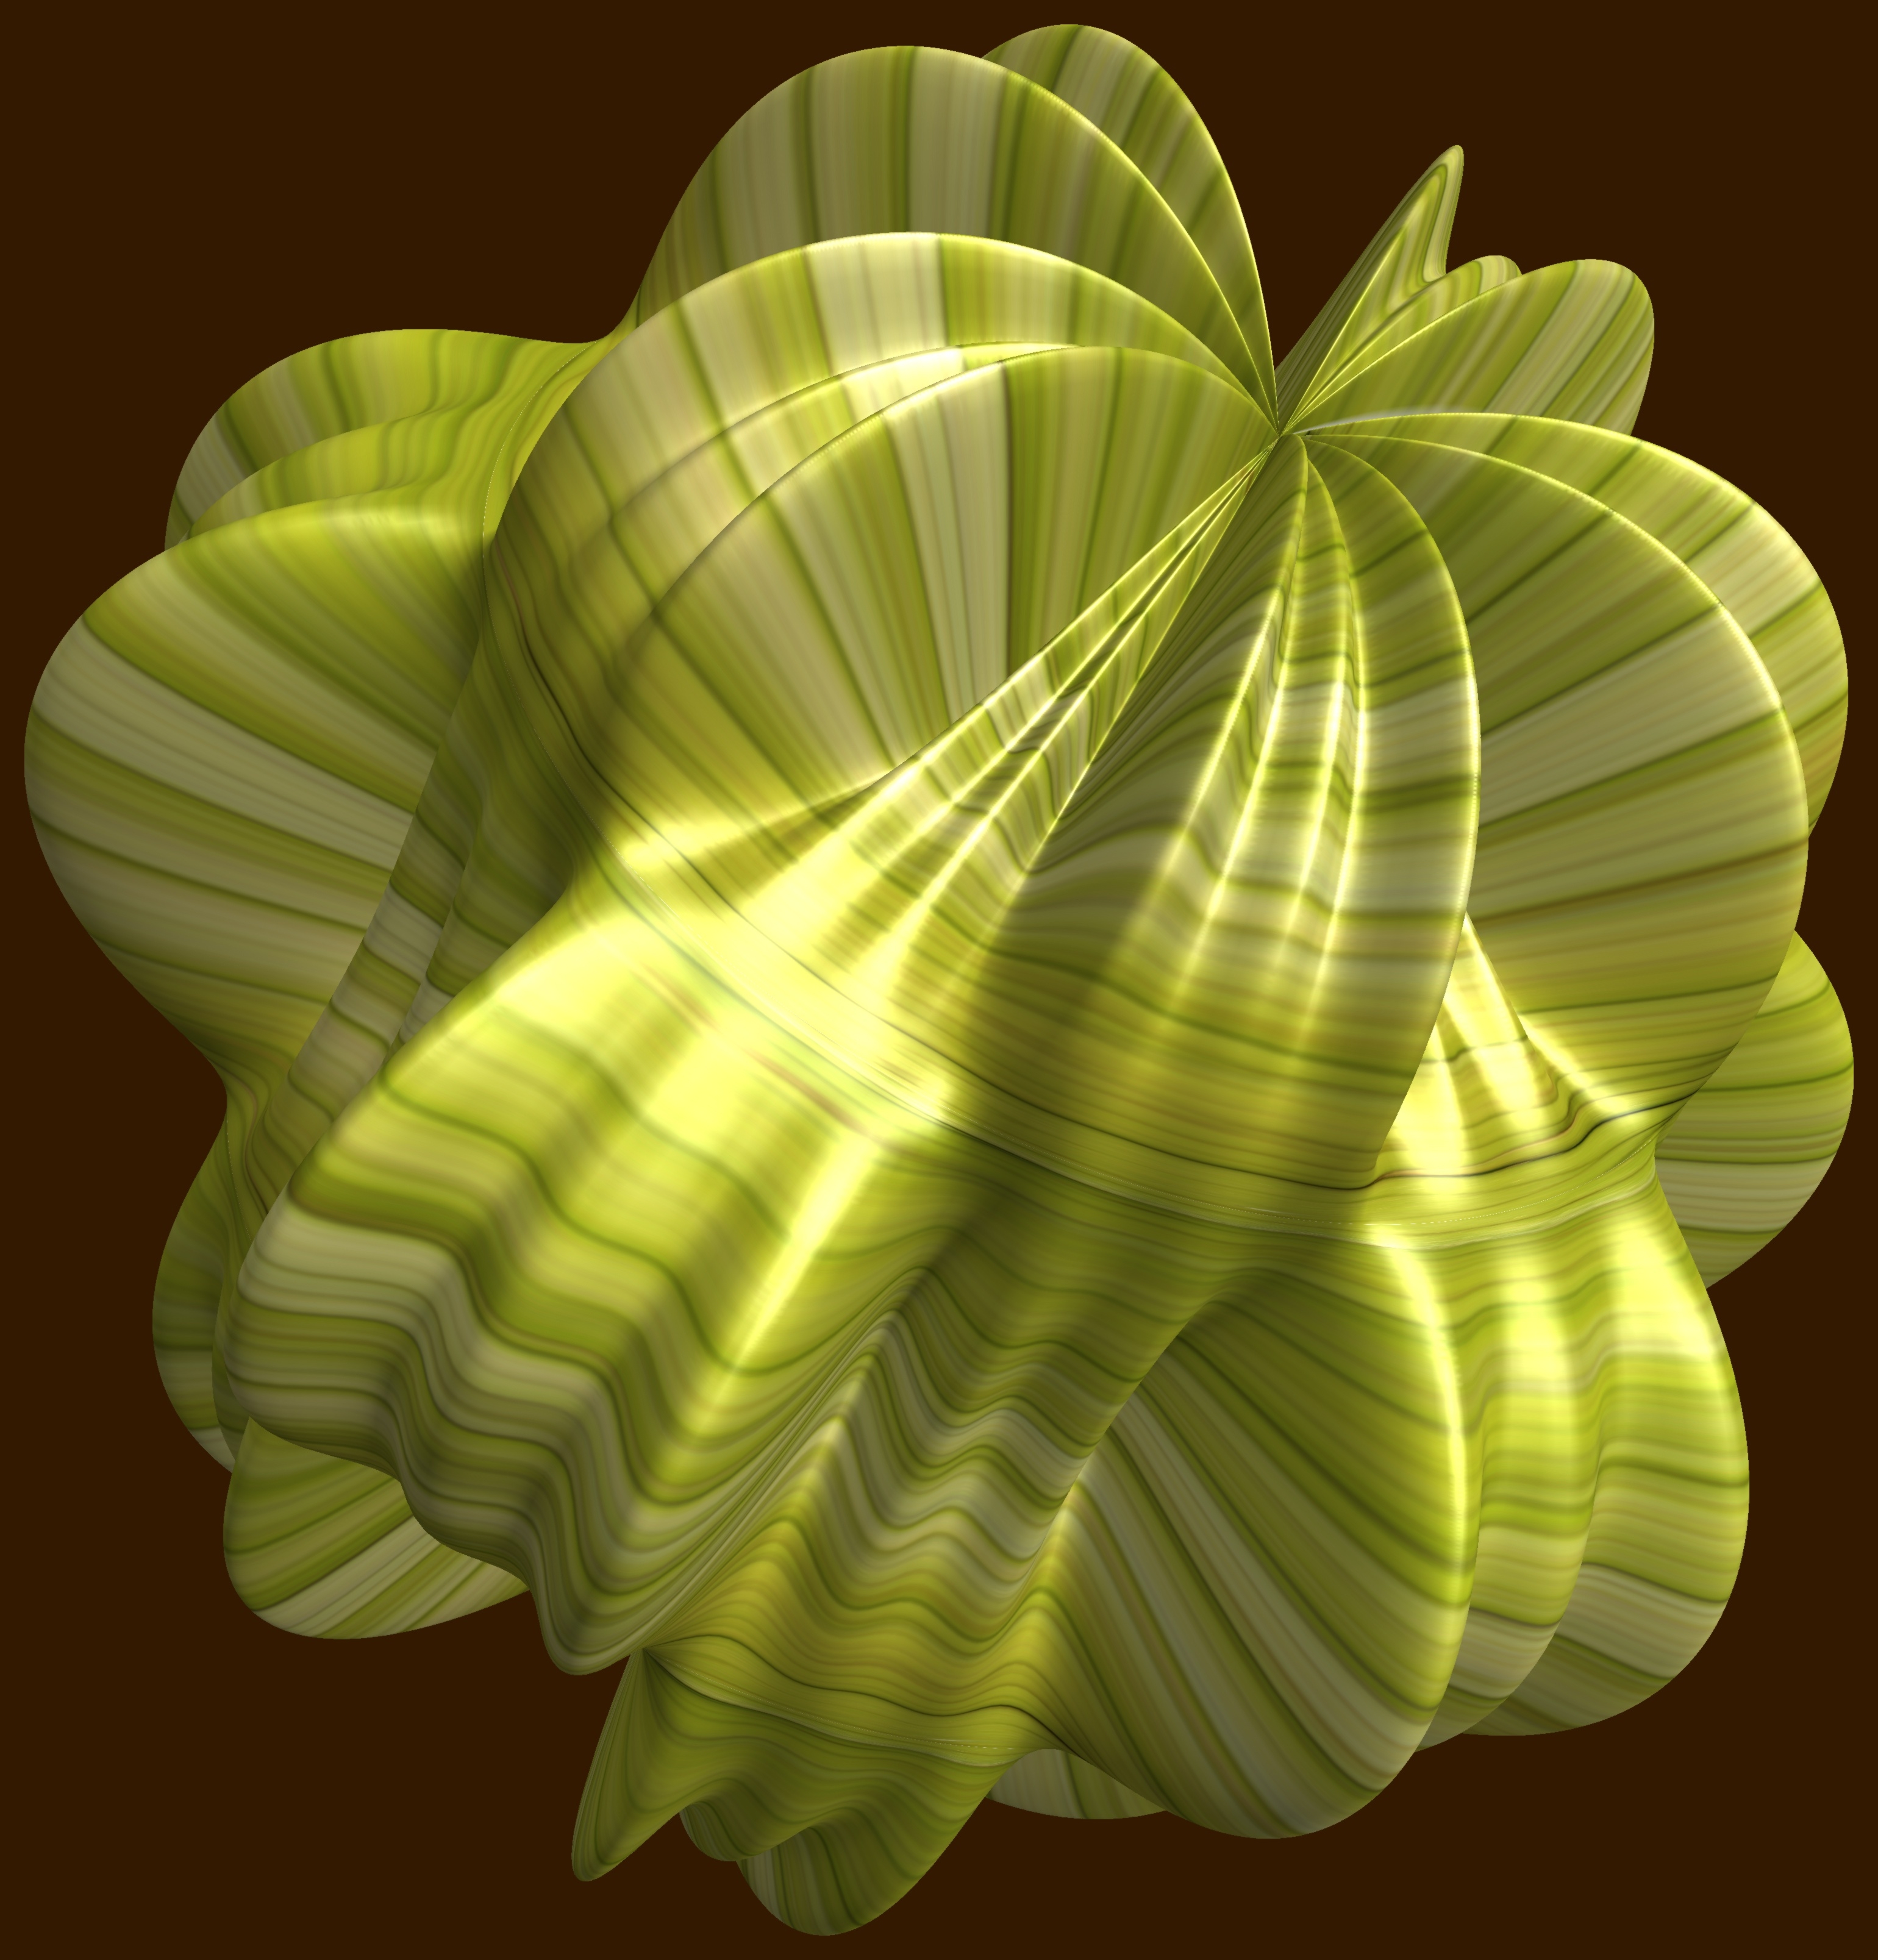
abstract, structure, plant, texture, leaf, flower, petal, pattern, green, produce, geometry, yellow, flora, sculpture, design, symmetry, 3d, graphic, shape, mathematica, cg, code, program, algorithm, mapping, geometricsculpture, sphericalplot3d, macro photography, flowering plant, plant stem, land plant